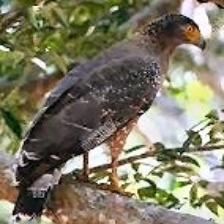
Species: CRESTED SERPENT EAGLE
Scientific name: SPILORNIS CHEELA